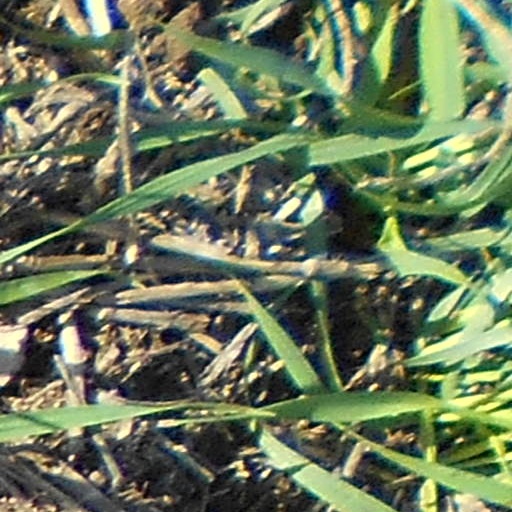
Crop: wheat